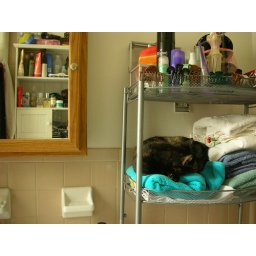
Ebu sleeping on the towel rack in the bathroom. She stayed there for a solid four hours.